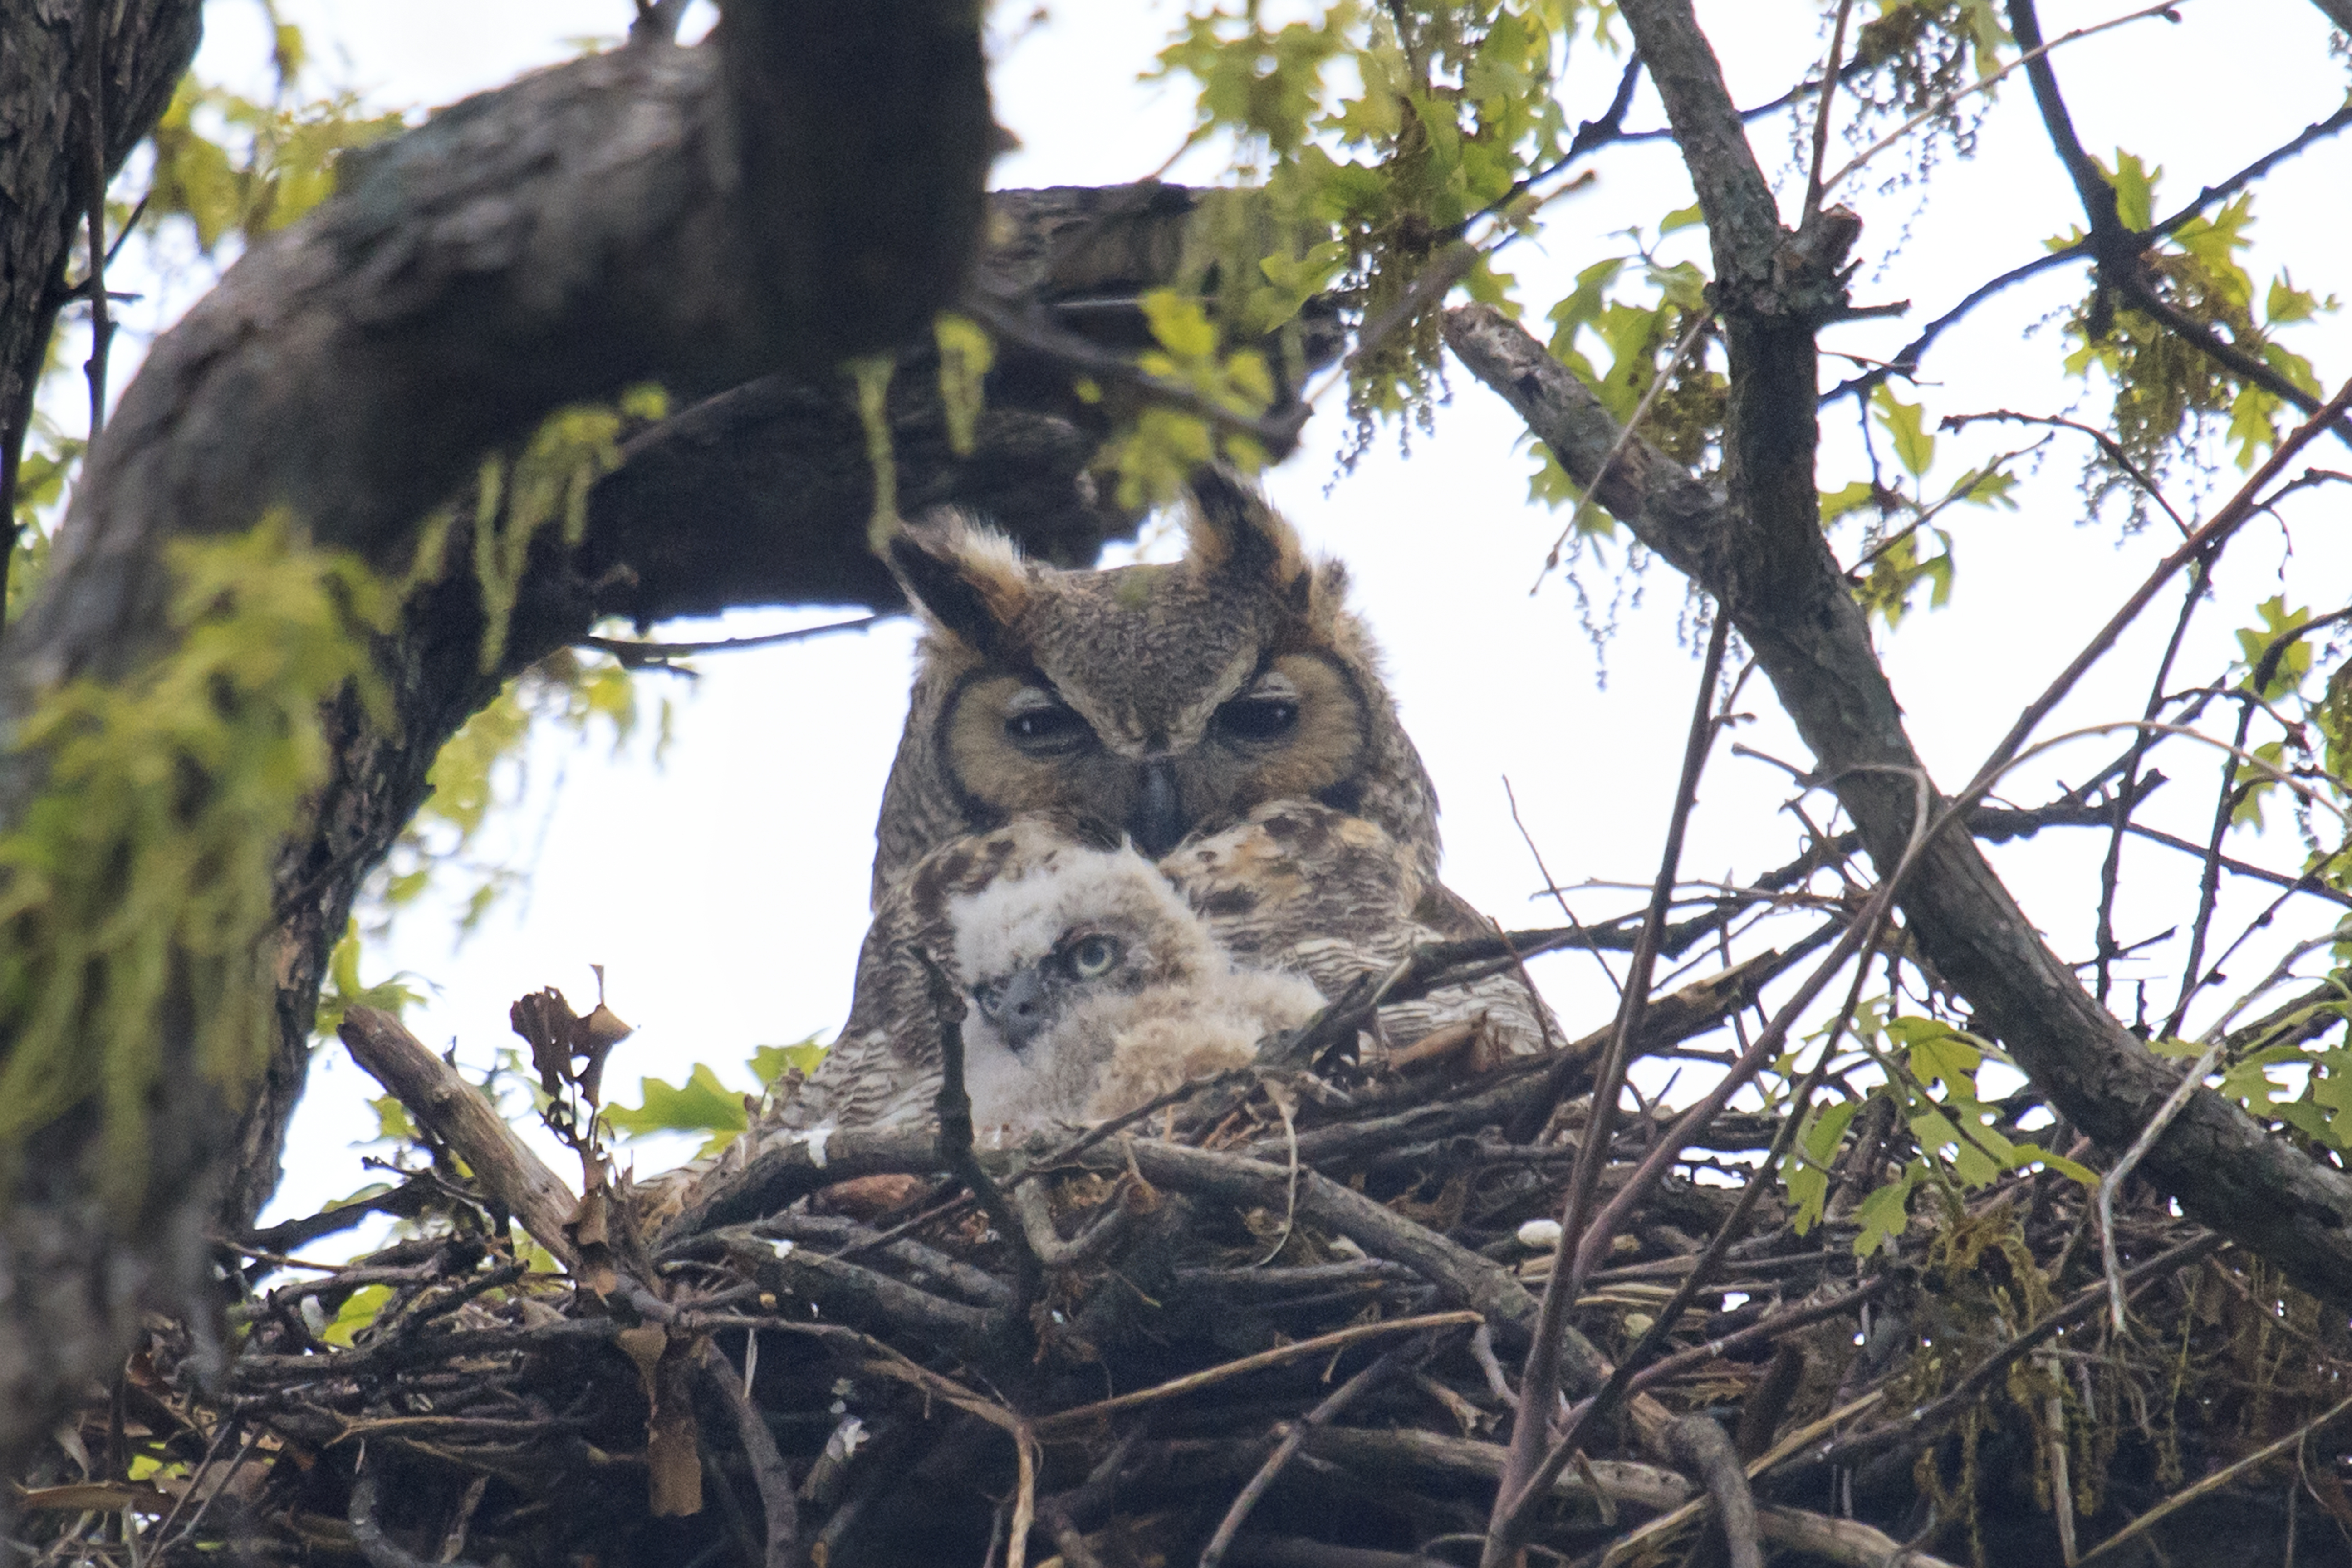
branch, bird, wildlife, owl, fauna, bird of prey, vertebrate, oklahoma, nest, owlet, greathornedowl, larrysmith, wichitamountains